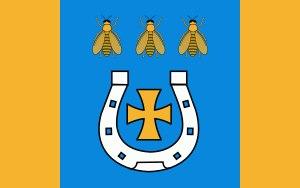
La Gmina Zduńska Wola est une gmina rurale du powiat de Zduńska Wola dans la Voïvodie de Łódź, Pologne. Son chef-lieu est la ville de Zduńska Wola qui ne fait pas partie de la gmina.